List of Prison Break characters

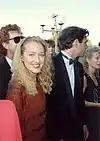
Patricia Wettig

Caroline Reynolds (played by Patricia Wettig) is a recurring character introduced in the second episode of the series, and is eventually revealed to be the Vice President of the United States. She is affiliated with The Company, and is portrayed as an ambitious politician who seeks to secure the presidency through any means necessary, including murder. She was the main antagonist for the first season. Reynolds is at the center of the show's conspiracy plot in the first season, having framed Lincoln Burrows for her brother Terrence Steadman's faked death. She goes to great lengths to preserve this conspiracy. The character initially appears only sporadically, ordering her agents to kill anyone who interferes, and later announces her candidacy for President. Her role eventually grows larger, focusing on her dealings with The Company, and her allegiance with her henchman Paul Kellerman. It is shown in the episodes "Brother's Keeper" and "Go" that Kellerman is very affectionate and loyal to her, having served her for 15 years, though she does not share the extent of his feelings, instead using them to turn Kellerman into her devoted lackey. In "The Key", her popularity in the polls begins to decrease and The Company decides to abandon her in "Go". However, after Reynolds secretly poisons and kills the President in the season finale, she is sworn in as the 46th President of the United States.